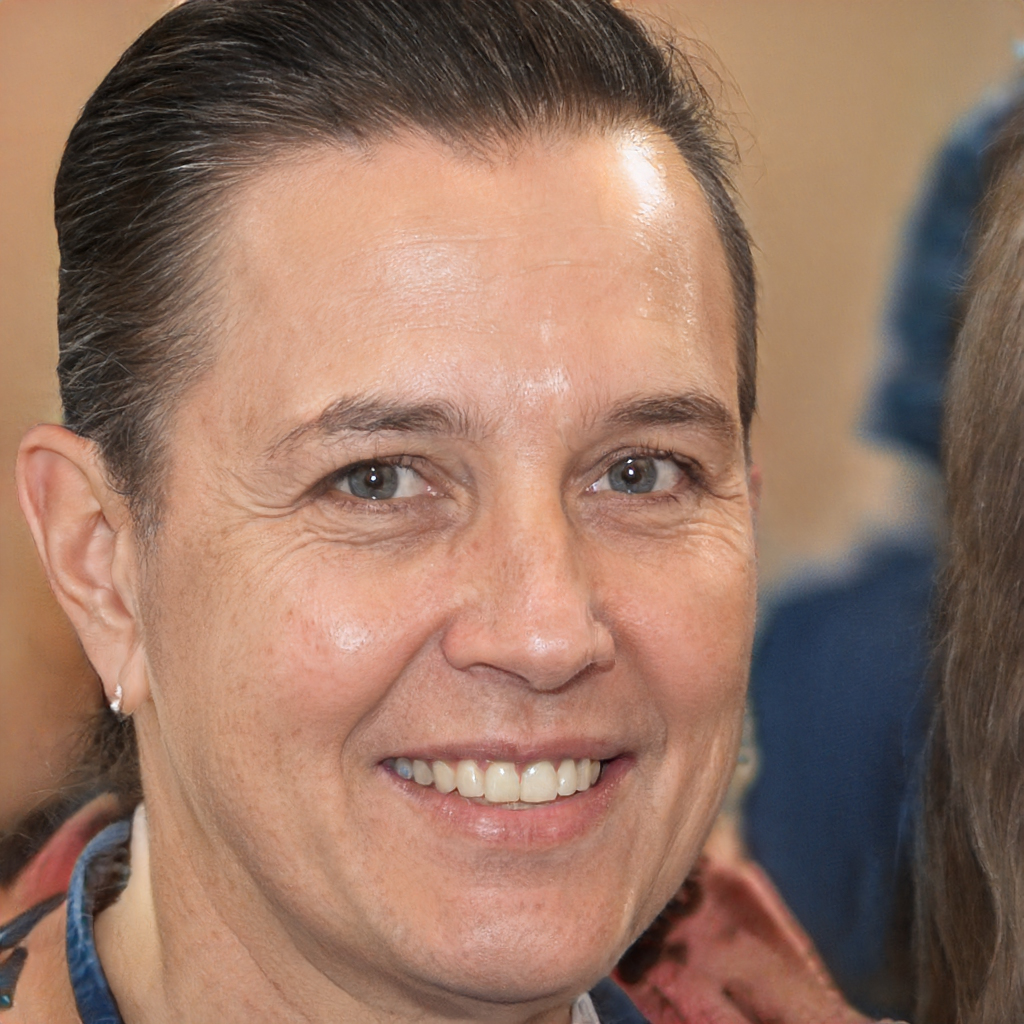
Label: Colored